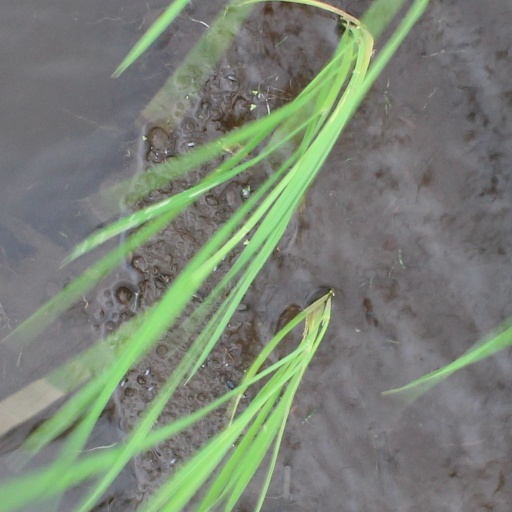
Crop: rice